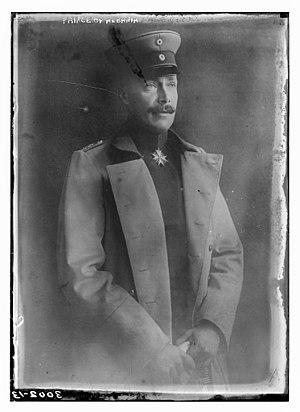
Guillaume de Wied, né le 26 mars 1876 à Neuwied et mort le 18 avril 1945 à Predeal, fut brièvement roi d’Albanie du 21 février au 3 septembre 1914 sous le nom de Vilhelm Vidi.
Ceci est une liste des règnes les plus courts.